Leonardo Cremonini

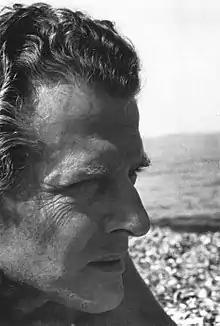
Leonardo Cremonini

Leonardo Cremonini was the son of a railway worker who taught him the basics of painting. In 1935, his father had to relocate to Calabria for professional reasons. The Tyrrhenian coast where Cremonini would grow up would have a profound impact on his later work. Supported by a grant from the Collegio Venturoli he studied from 1932 to 1936 at the Academy of Fine Arts in Bologna, and then at the Brera Academy in Milan. In 1948 he had his first exhibition in Verona. In Bologna he met Giorgio Morandi. Through him he received another scholarship, which in 1951 enabled him to stay in Paris. His first clients he found in the USA; due to an exhibition in the gallery of Catherine Viviano in 1952. This gallery hosted three more exhibitions of his work during the next ten years.